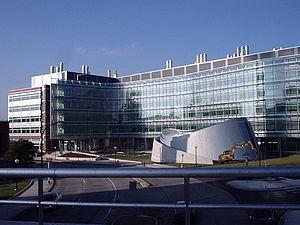
L'université du Michigan est une université américaine située à Ann Arbor dans le Michigan. Elle dispose également de deux campus régionaux situés dans le même État, à Dearborn et à Flint. Fondée en 1817, c'est la première université du Michigan, établie avant même l'officialisation de état. Appelée également UMich ou UM par ses étudiants, elle est réputée comme l'une des meilleures universités publiques des États-Unis.